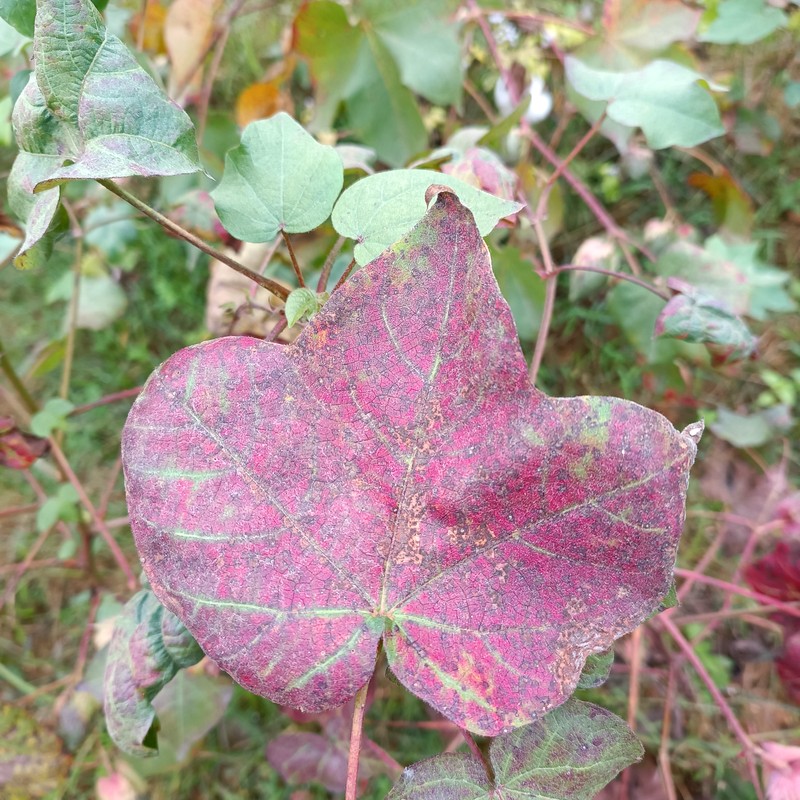
Label: Leaf Redding